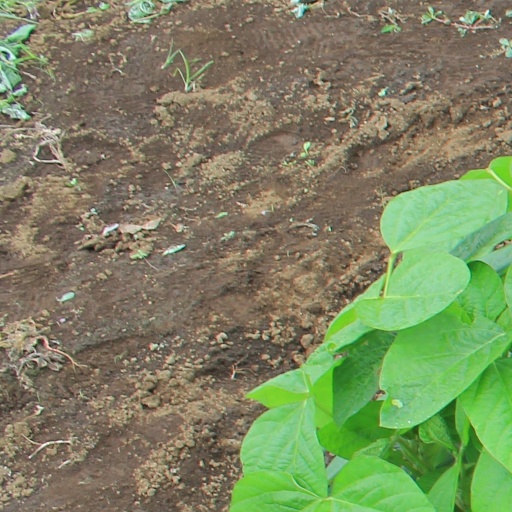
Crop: soybean